Prospect Hill (New South Wales)

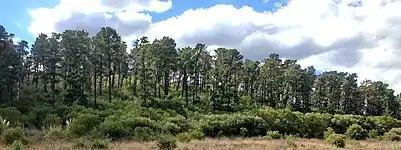
A collection of "Pinus radiata" located on the south of Prospect Hill, which were introduced to the region in the late 19th century.

The land inside the oval-shaped ridge was levelled from 2008 to 2010 and is rapidly filling with large industrial buildings. The gap in the ridge that had previously been created by quarrying has been lowered to the floor level of the quarry and the drainage of the area reversed from its earlier northward flow to empty into Prospect Creek, while a new road, Reconciliation Road, has been driven through the centre of the hill from Prospect Highway and across the gap to Wetherill Park.